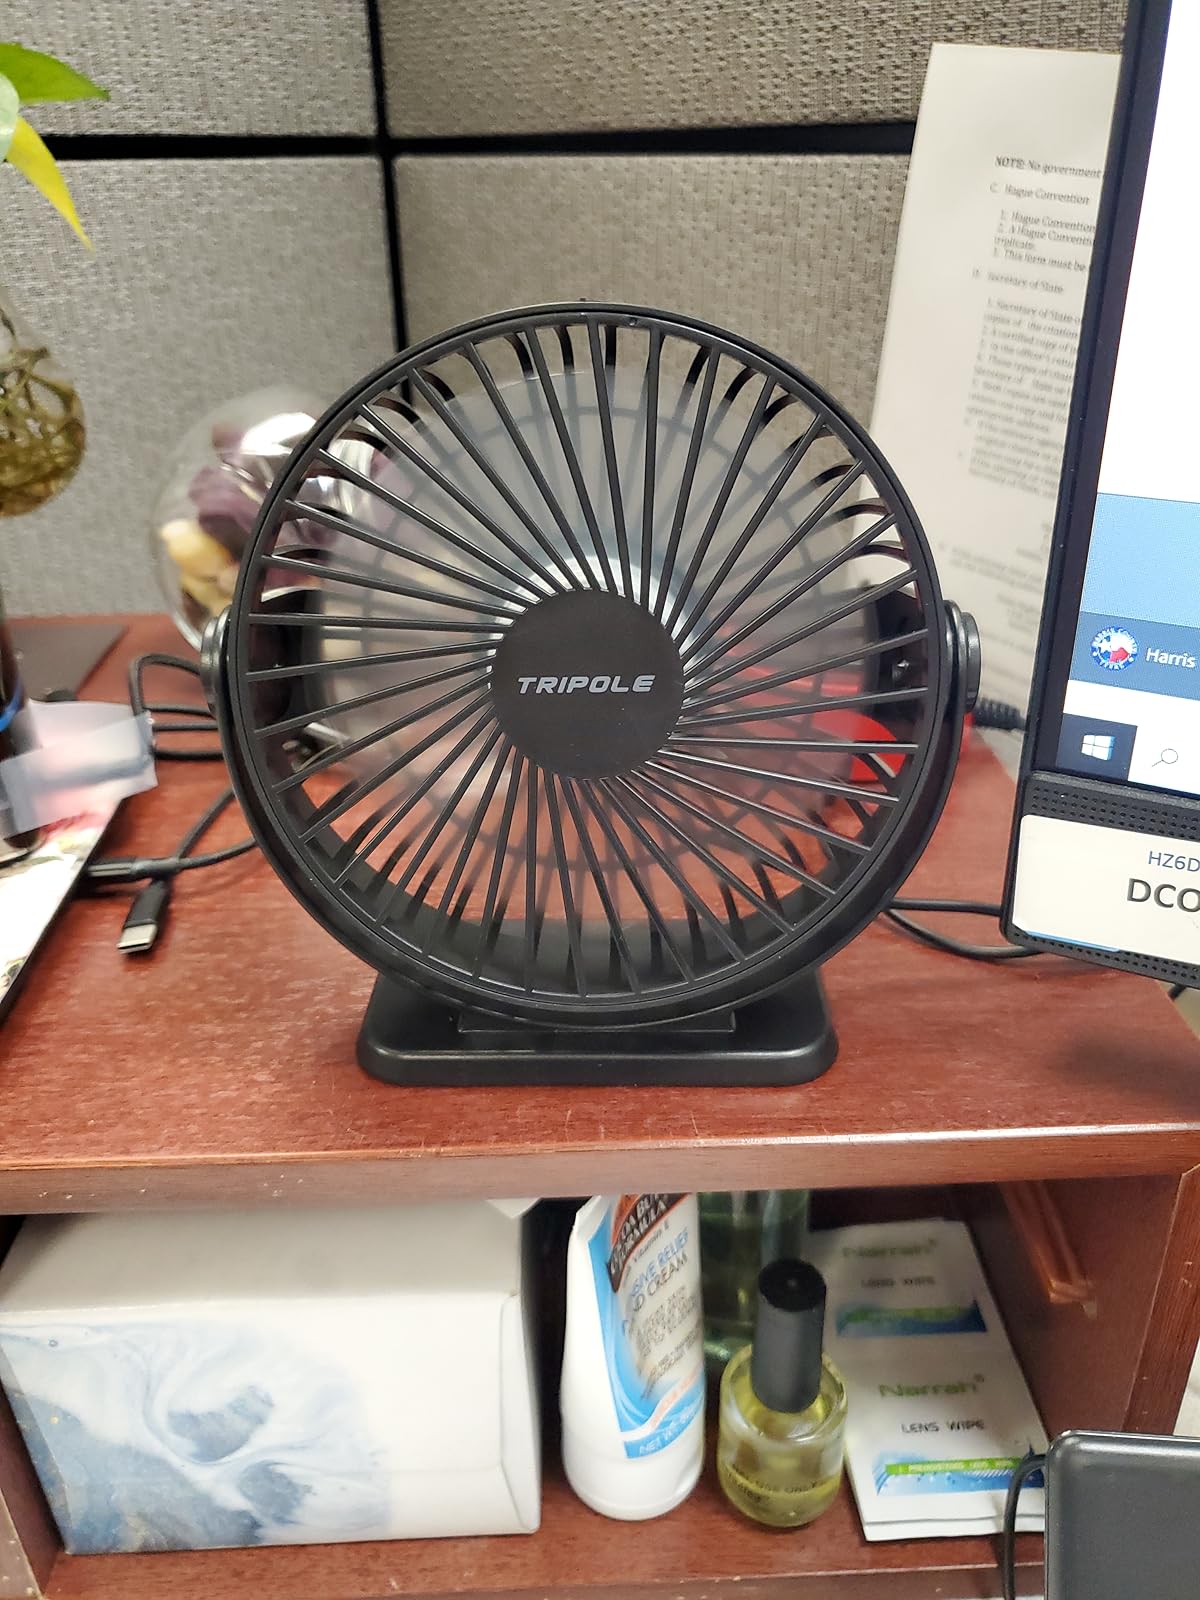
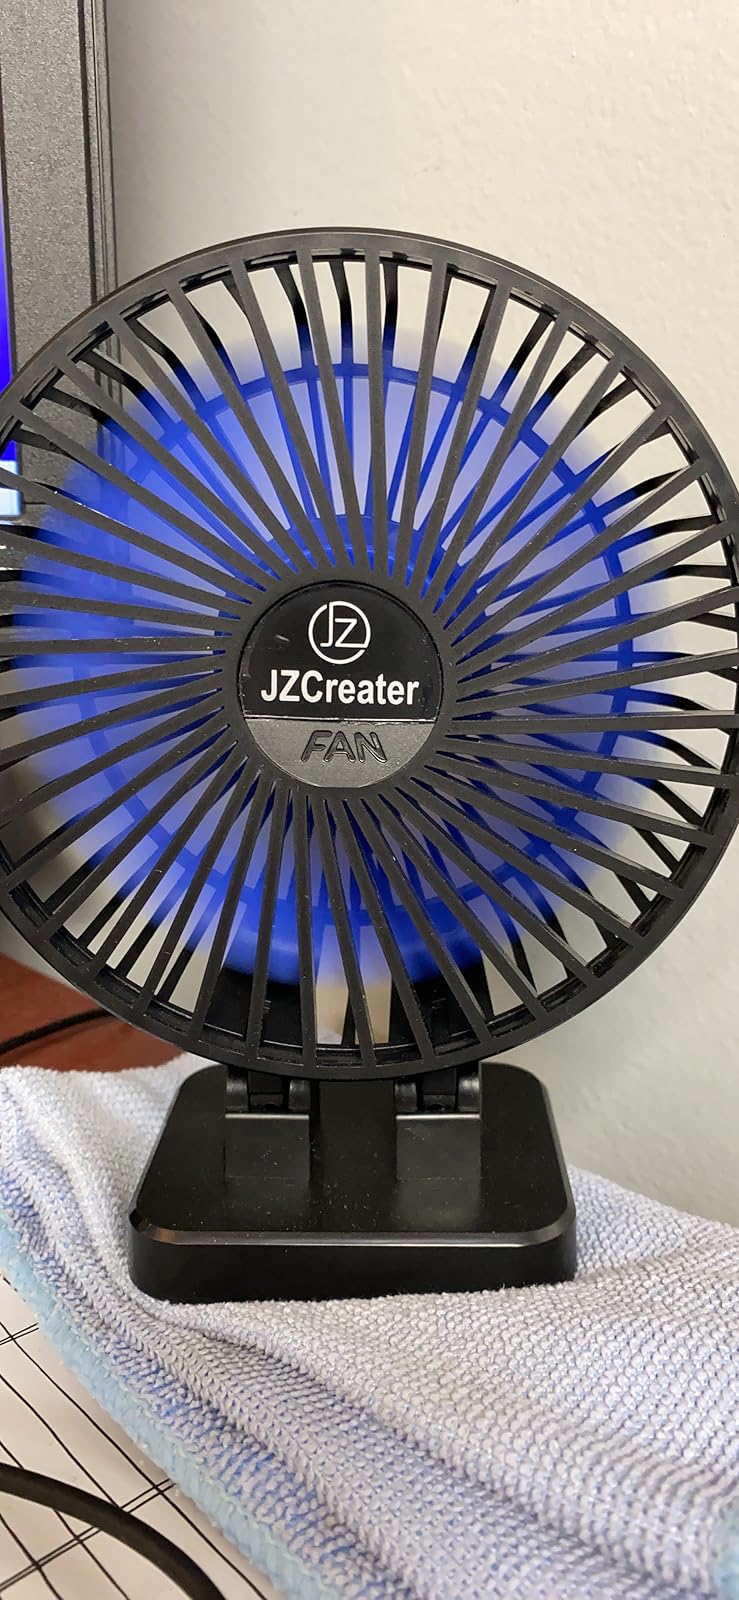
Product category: fan
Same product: no